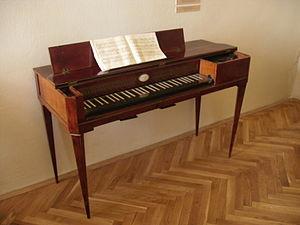
Johann Nepomuk Hummel est un compositeur autrichien, élève de Mozart, de Haydn et de Salieri. Il est considéré comme l'un des meilleurs pianistes de concert d'Europe de son temps. Principalement reconnu pour ses concertos pour piano et trompette, il a consacré l'essentiel de son activité à des pièces pour le piano. En parallèle de Beethoven, dont il est le contemporain, sa musique se classe à la jonction entre le classicisme et le romantisme.
Les Études d'Hélène de Montgeroult représentent 114 pièces pédagogiques pour le piano. Leur composition s'étend de 1788 à 1812. L'ensemble est publié dans le monumental — plus de 700 pages — Cours complet pour l'enseignement du forte-piano conduisant progressivement des premiers éléments aux plus grandes difficultés, en trois volumes, les Études occupant les volumes nᵒˢ 2 et 3. Elles sont numérotées de 14 à 127 dans le catalogue dit « JD » des œuvres de Montgeroult, établi par le musicologue français Jérôme Dorival.